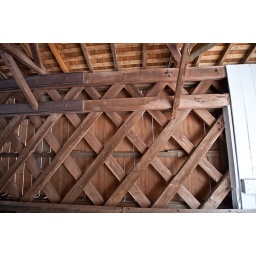
Uhlerstown wooden covered bridge over the Delaware Canal next to lock 18. Built in 1832, length 101 feet.